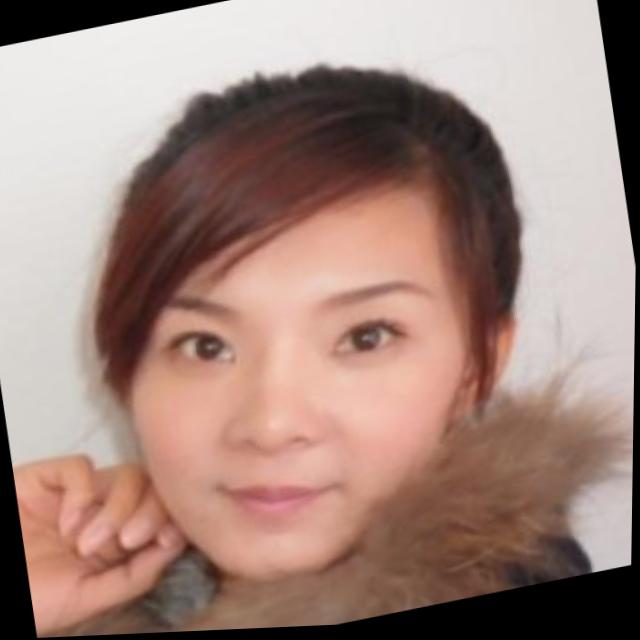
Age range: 21-44